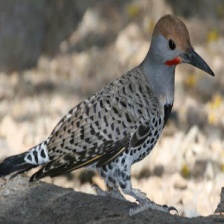
Species: GILDED FLICKER
Scientific name: COLAPTES AURATUS